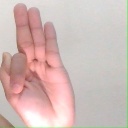
अक्षर: फ